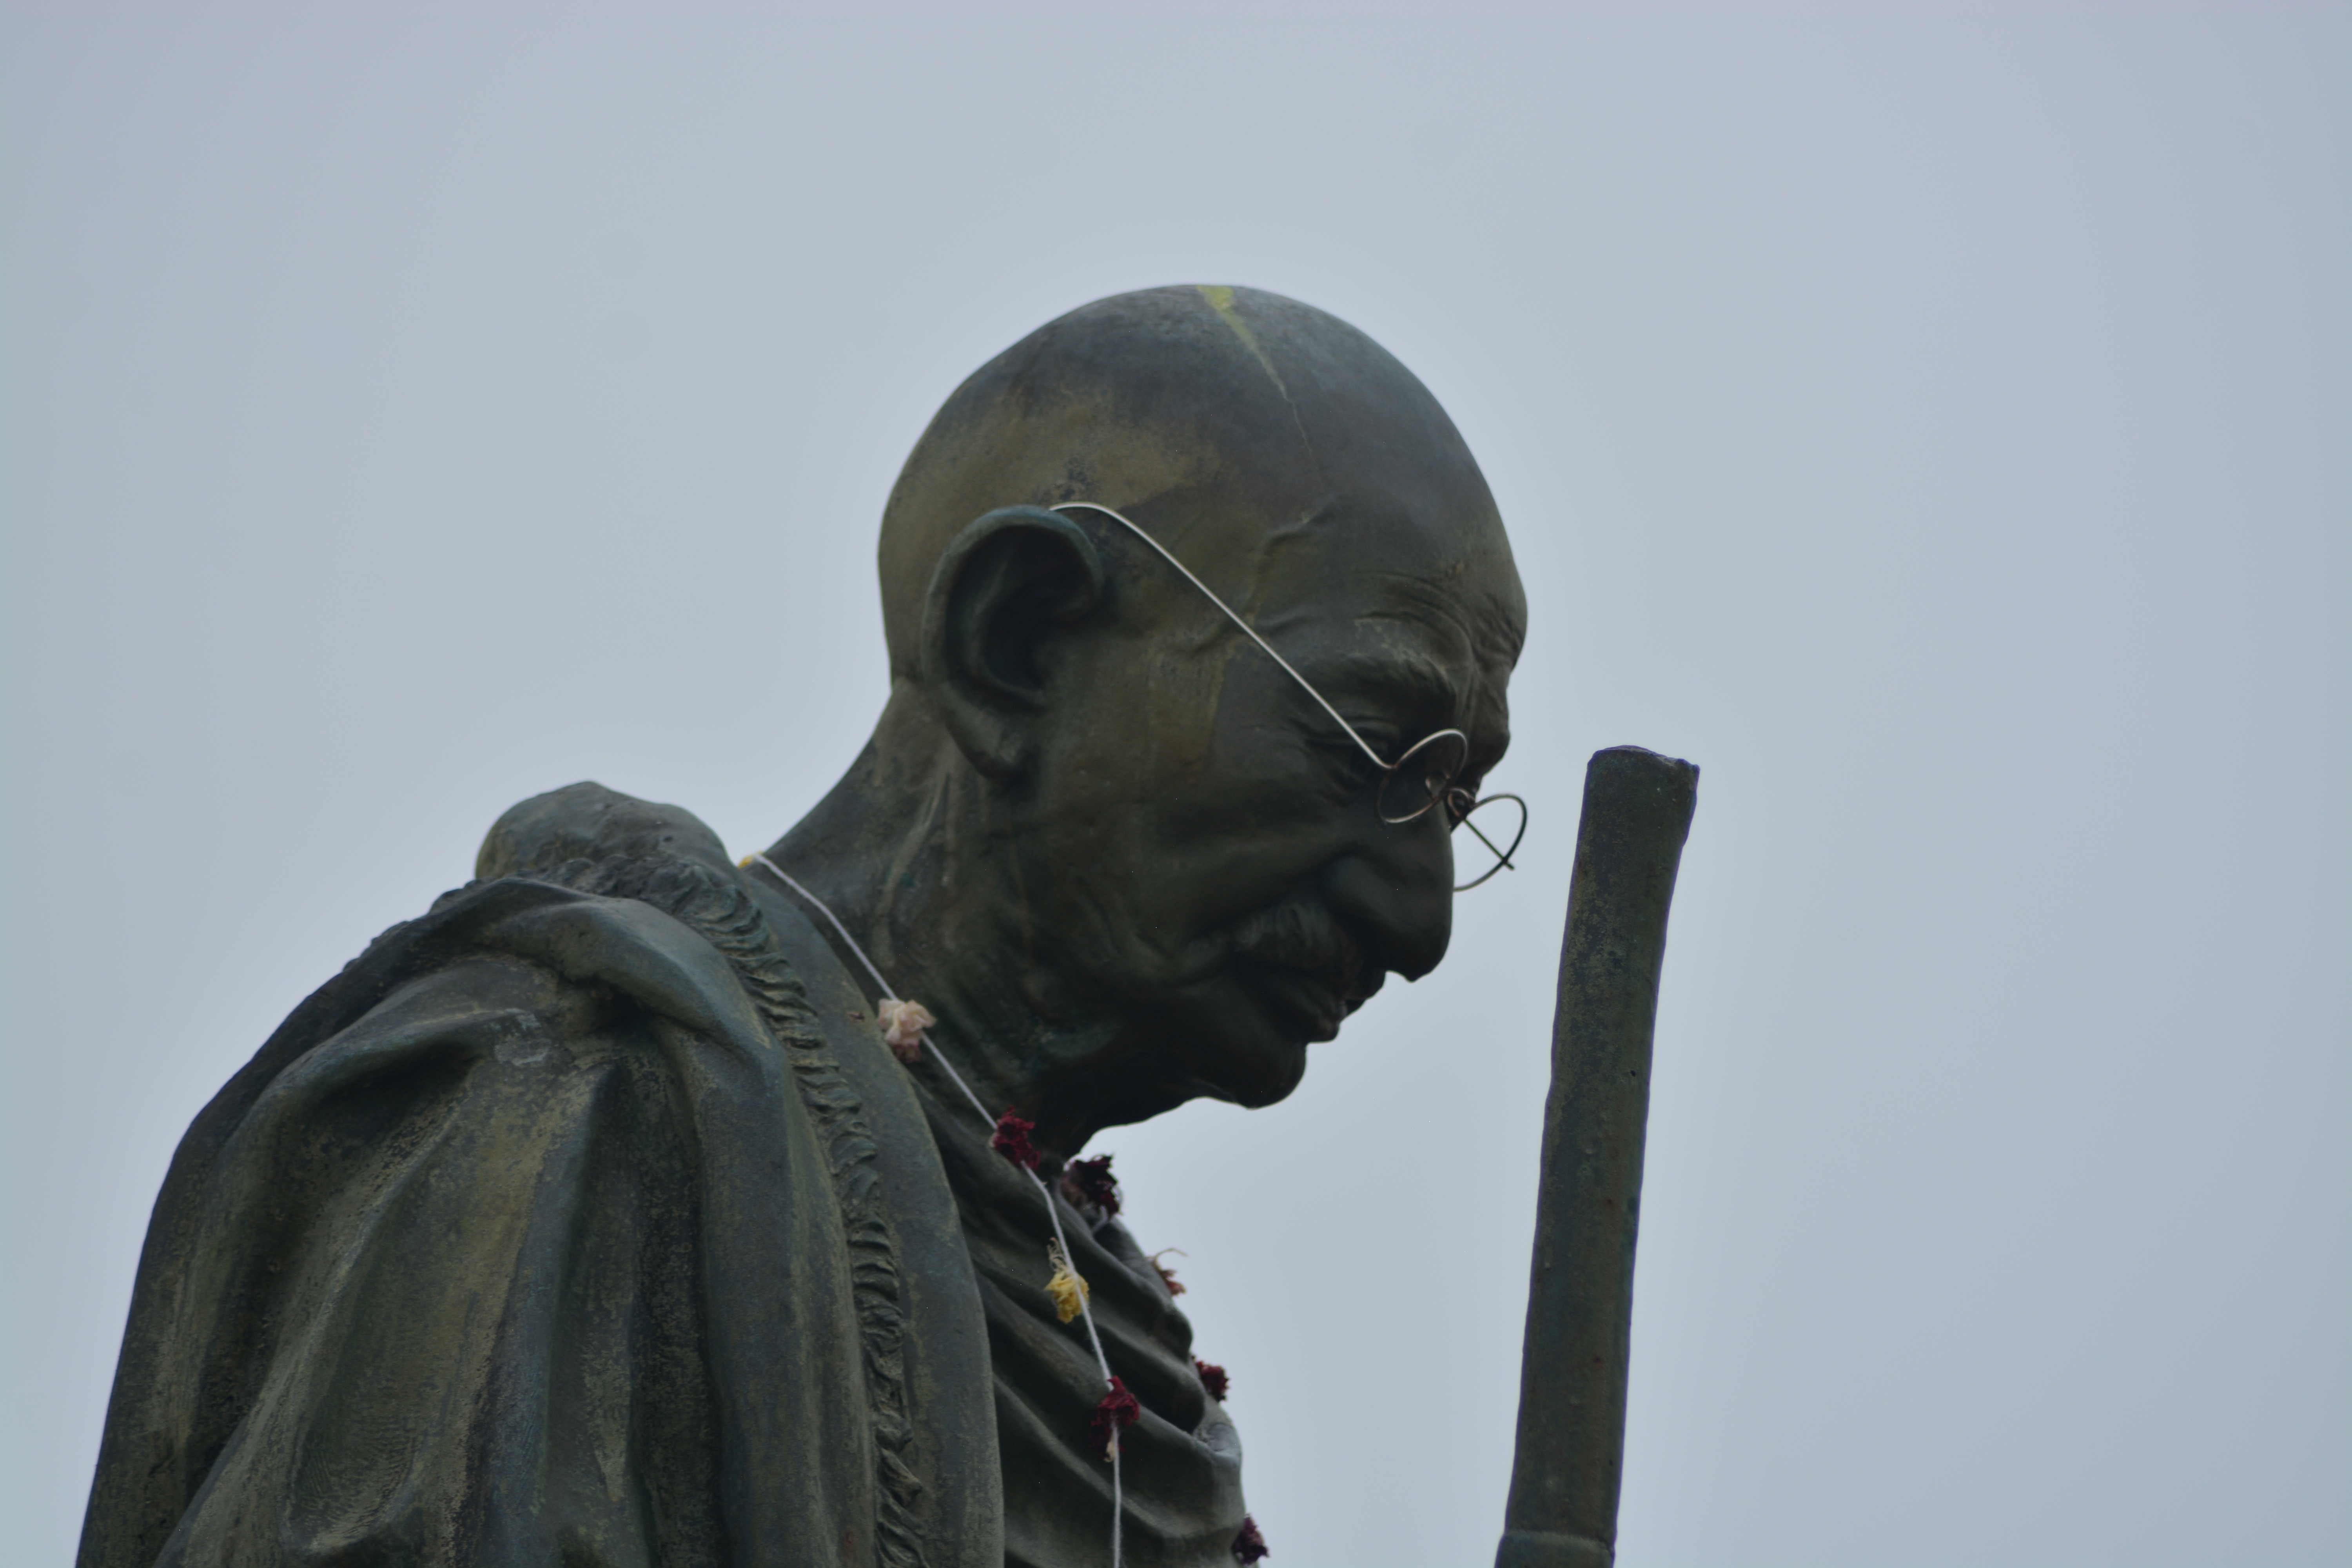
man, monument, statue, park, landmark, sculpture, memorial, art, temple, famous, historical, site, indian, leader, gandhi, ghandi, mahatma